NGC 100

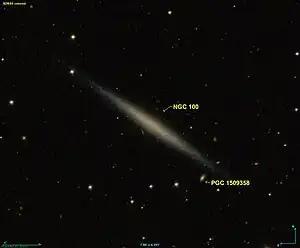
SDSS image of NGC 100

NGC 100 is a galaxy located approximately 60 million light-years from the Solar System in the constellation Pisces. It has an apparent magnitude of 13.2. It was first discovered on 10 November 1885 by American astronomer Lewis Swift.